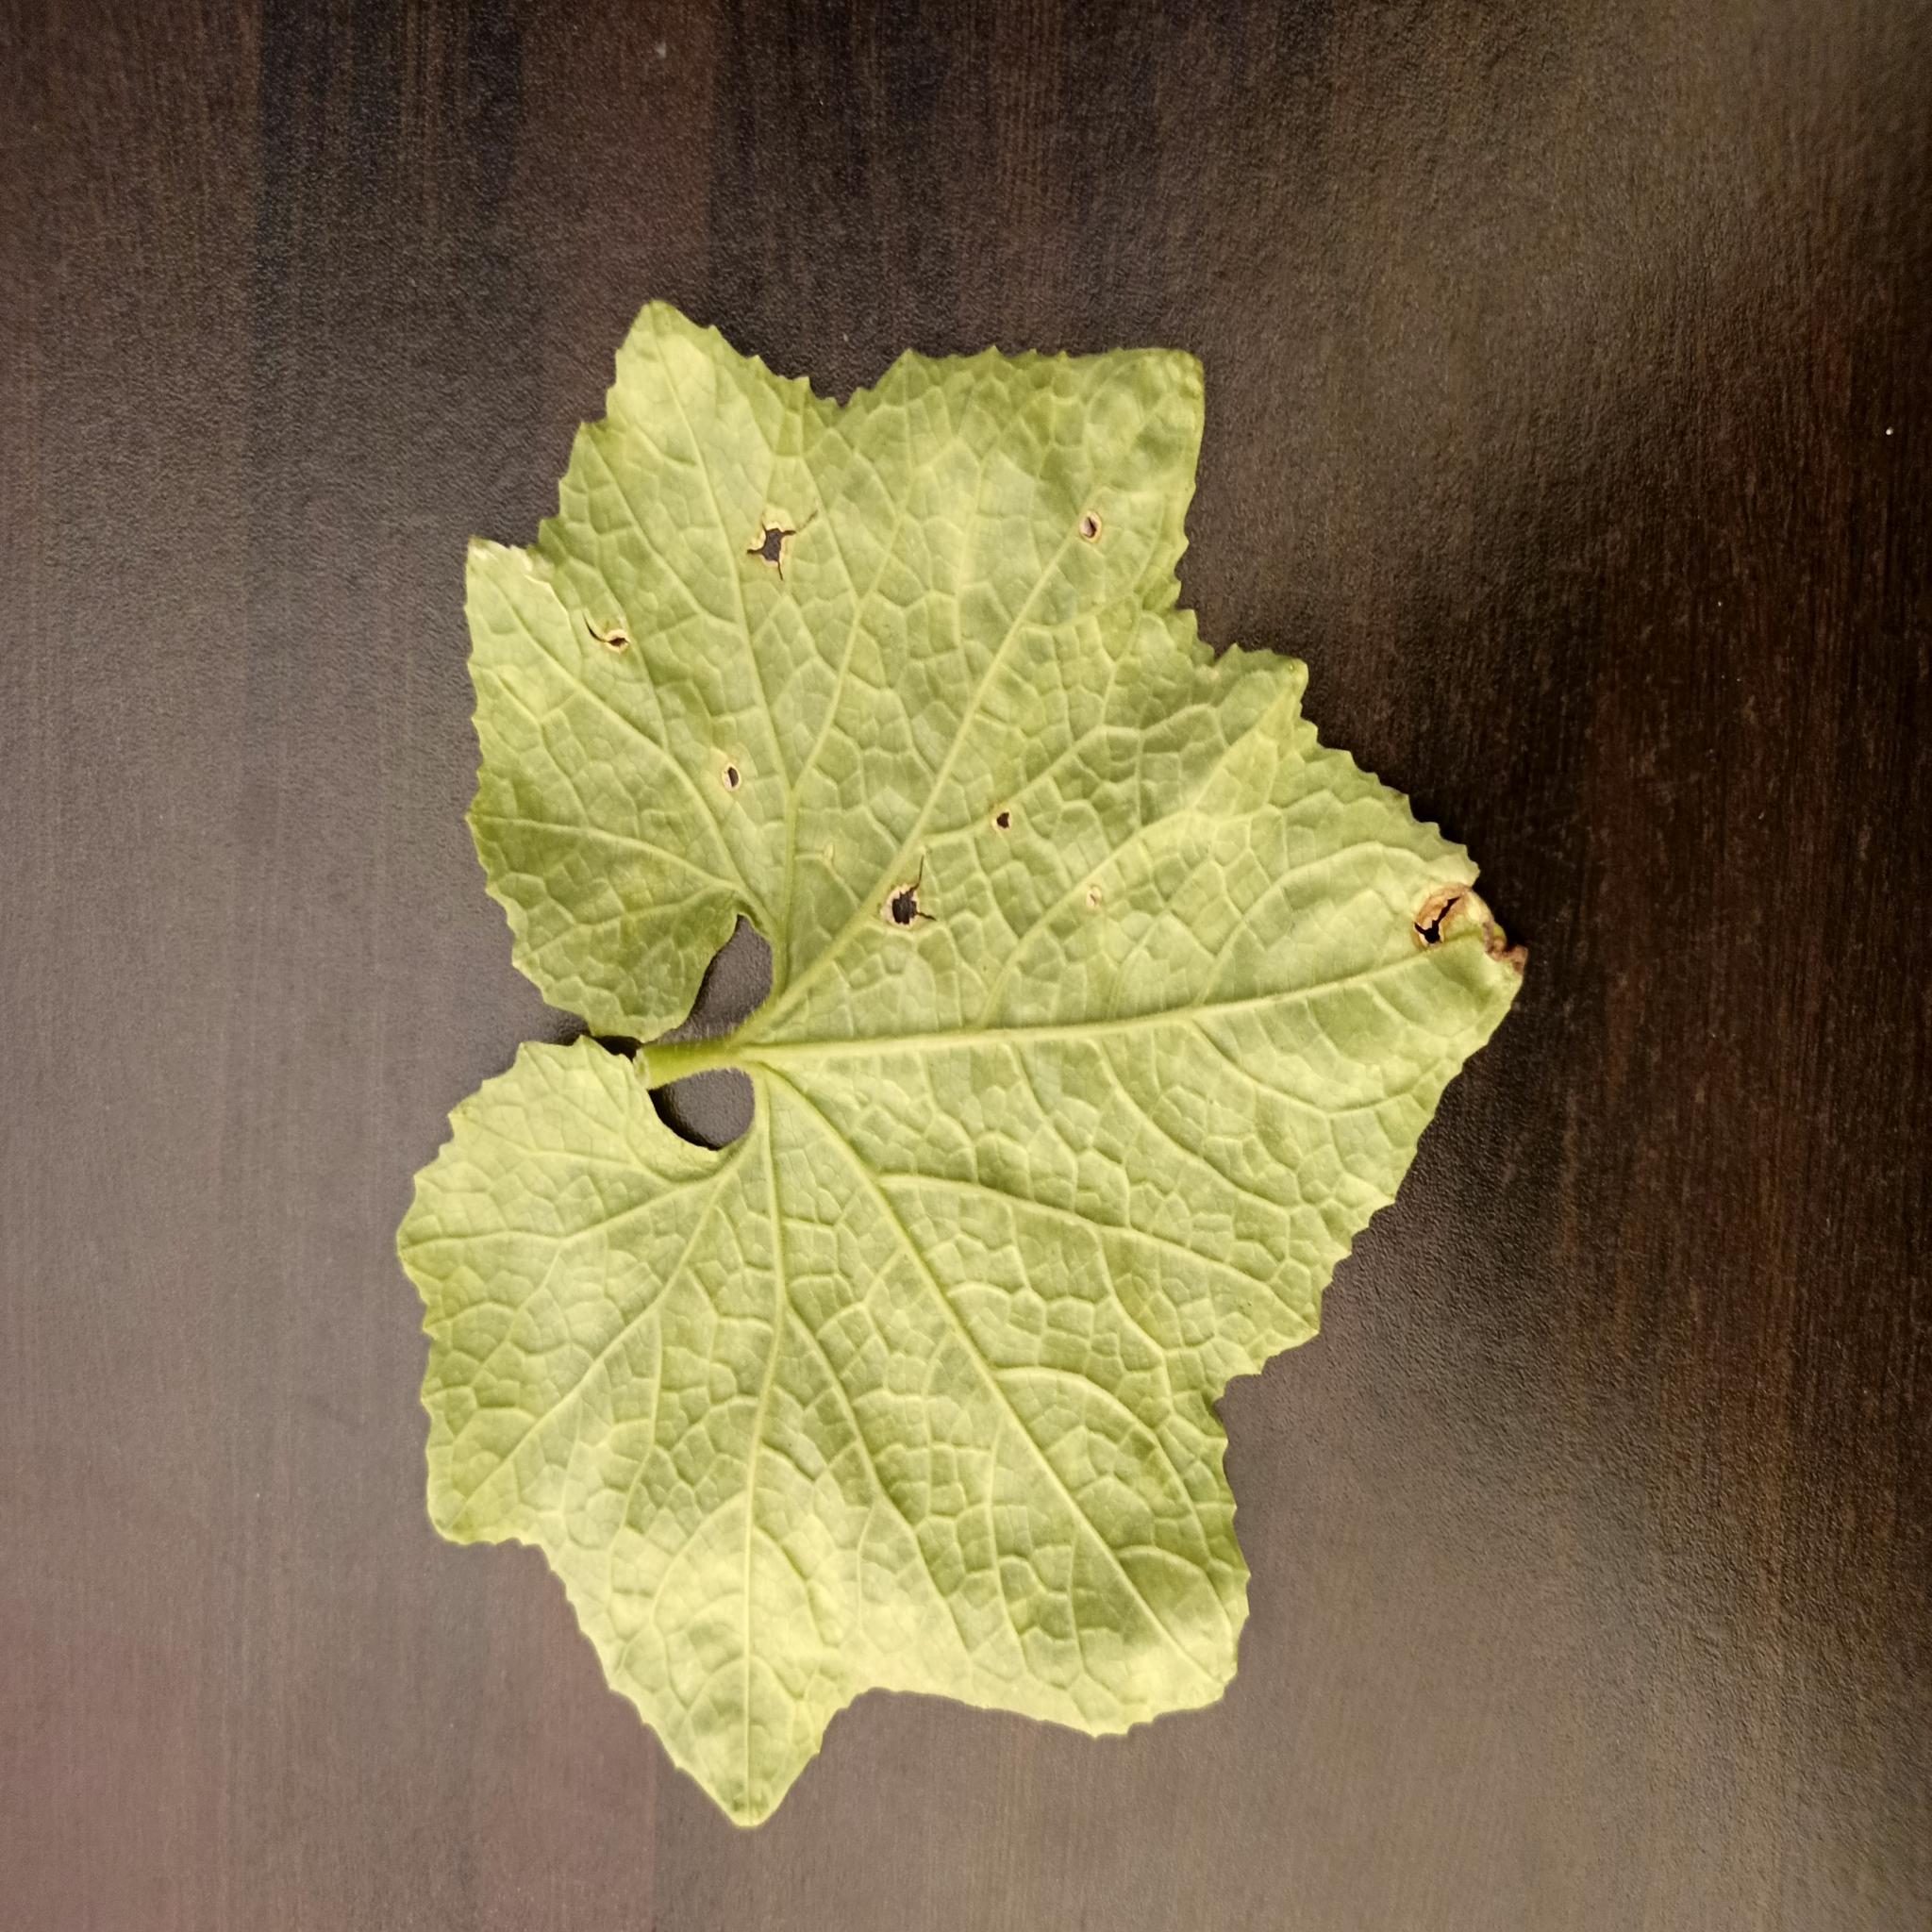
Label: Downy mildew